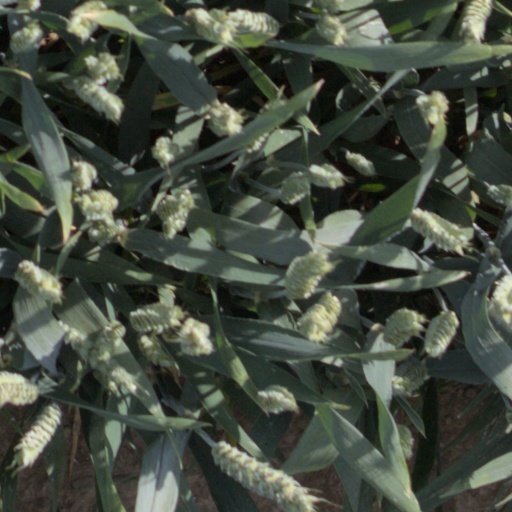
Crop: wheat